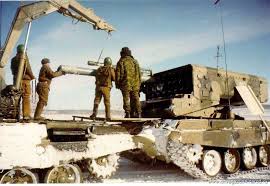
Label: Self Propelled Artillery